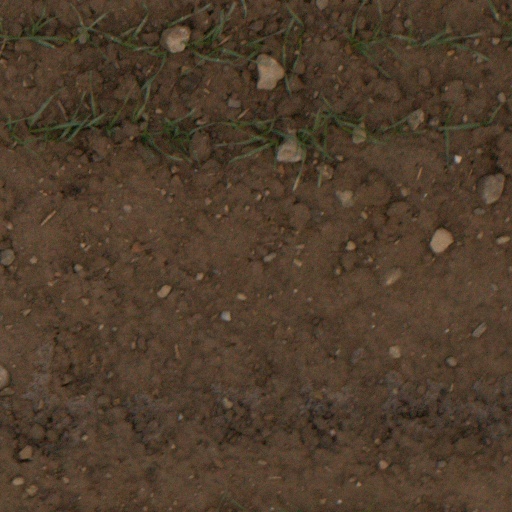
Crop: wheat